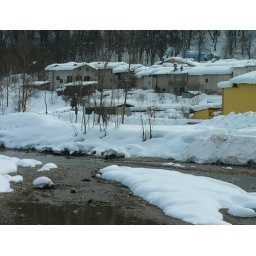
Village with a yellow house along Stura river, close by Demonte, Valle Stura, Piemonte, Italy